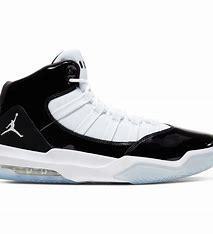
Brand: Jordan
Model: Max Aura 5